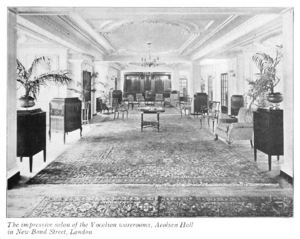
Aeolian Hall est une salle de spectacle londonienne qui était située au 135-137 New Bond Street.